Isabela, Basilan

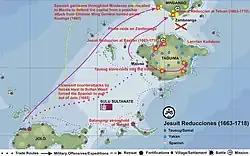
Basilan island 1663–1718

By then, Badar ud-Din, Sultan of Sulu, who was keenly interested in developing commercial ties with Manila and China, approached the Spanish with a proposal of peace. According to the agreement they arrived at in 1726, the Spanish and Sulu were permitted to trade freely with each other and the Island of Basilan was ceded to Spain. However, in a series of raids on the islands of Visayas, where the Spanish themselves got manpower and resources for Zamboanga, angry subjects of the Sultan broke the treaty which resulted in the renewal of large-scale hostilities by 1730. In 1731, General Ignacio Iriberri lead a force of 1000 to Jolo and captured it after a lengthy siege. But the Spaniards left after a few days.